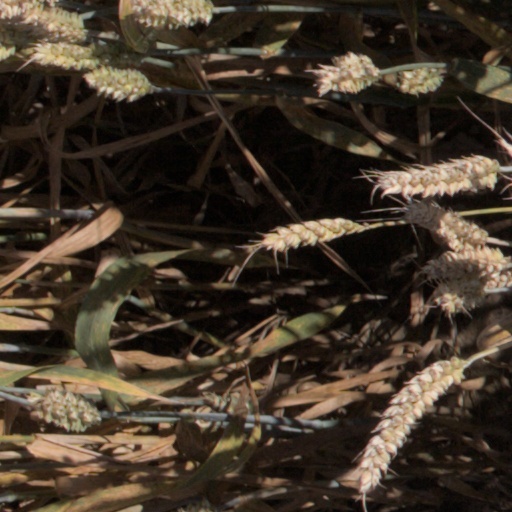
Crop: wheat